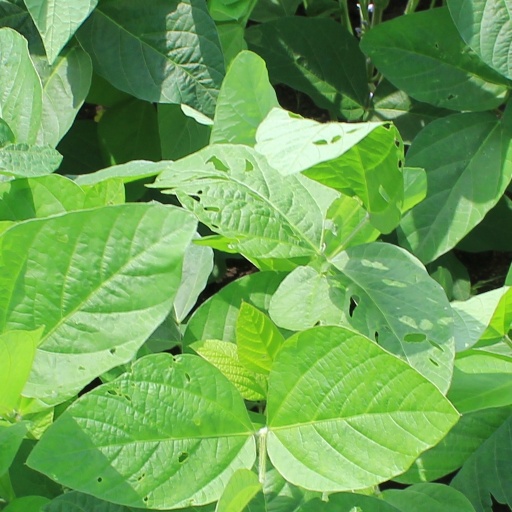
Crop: soybean